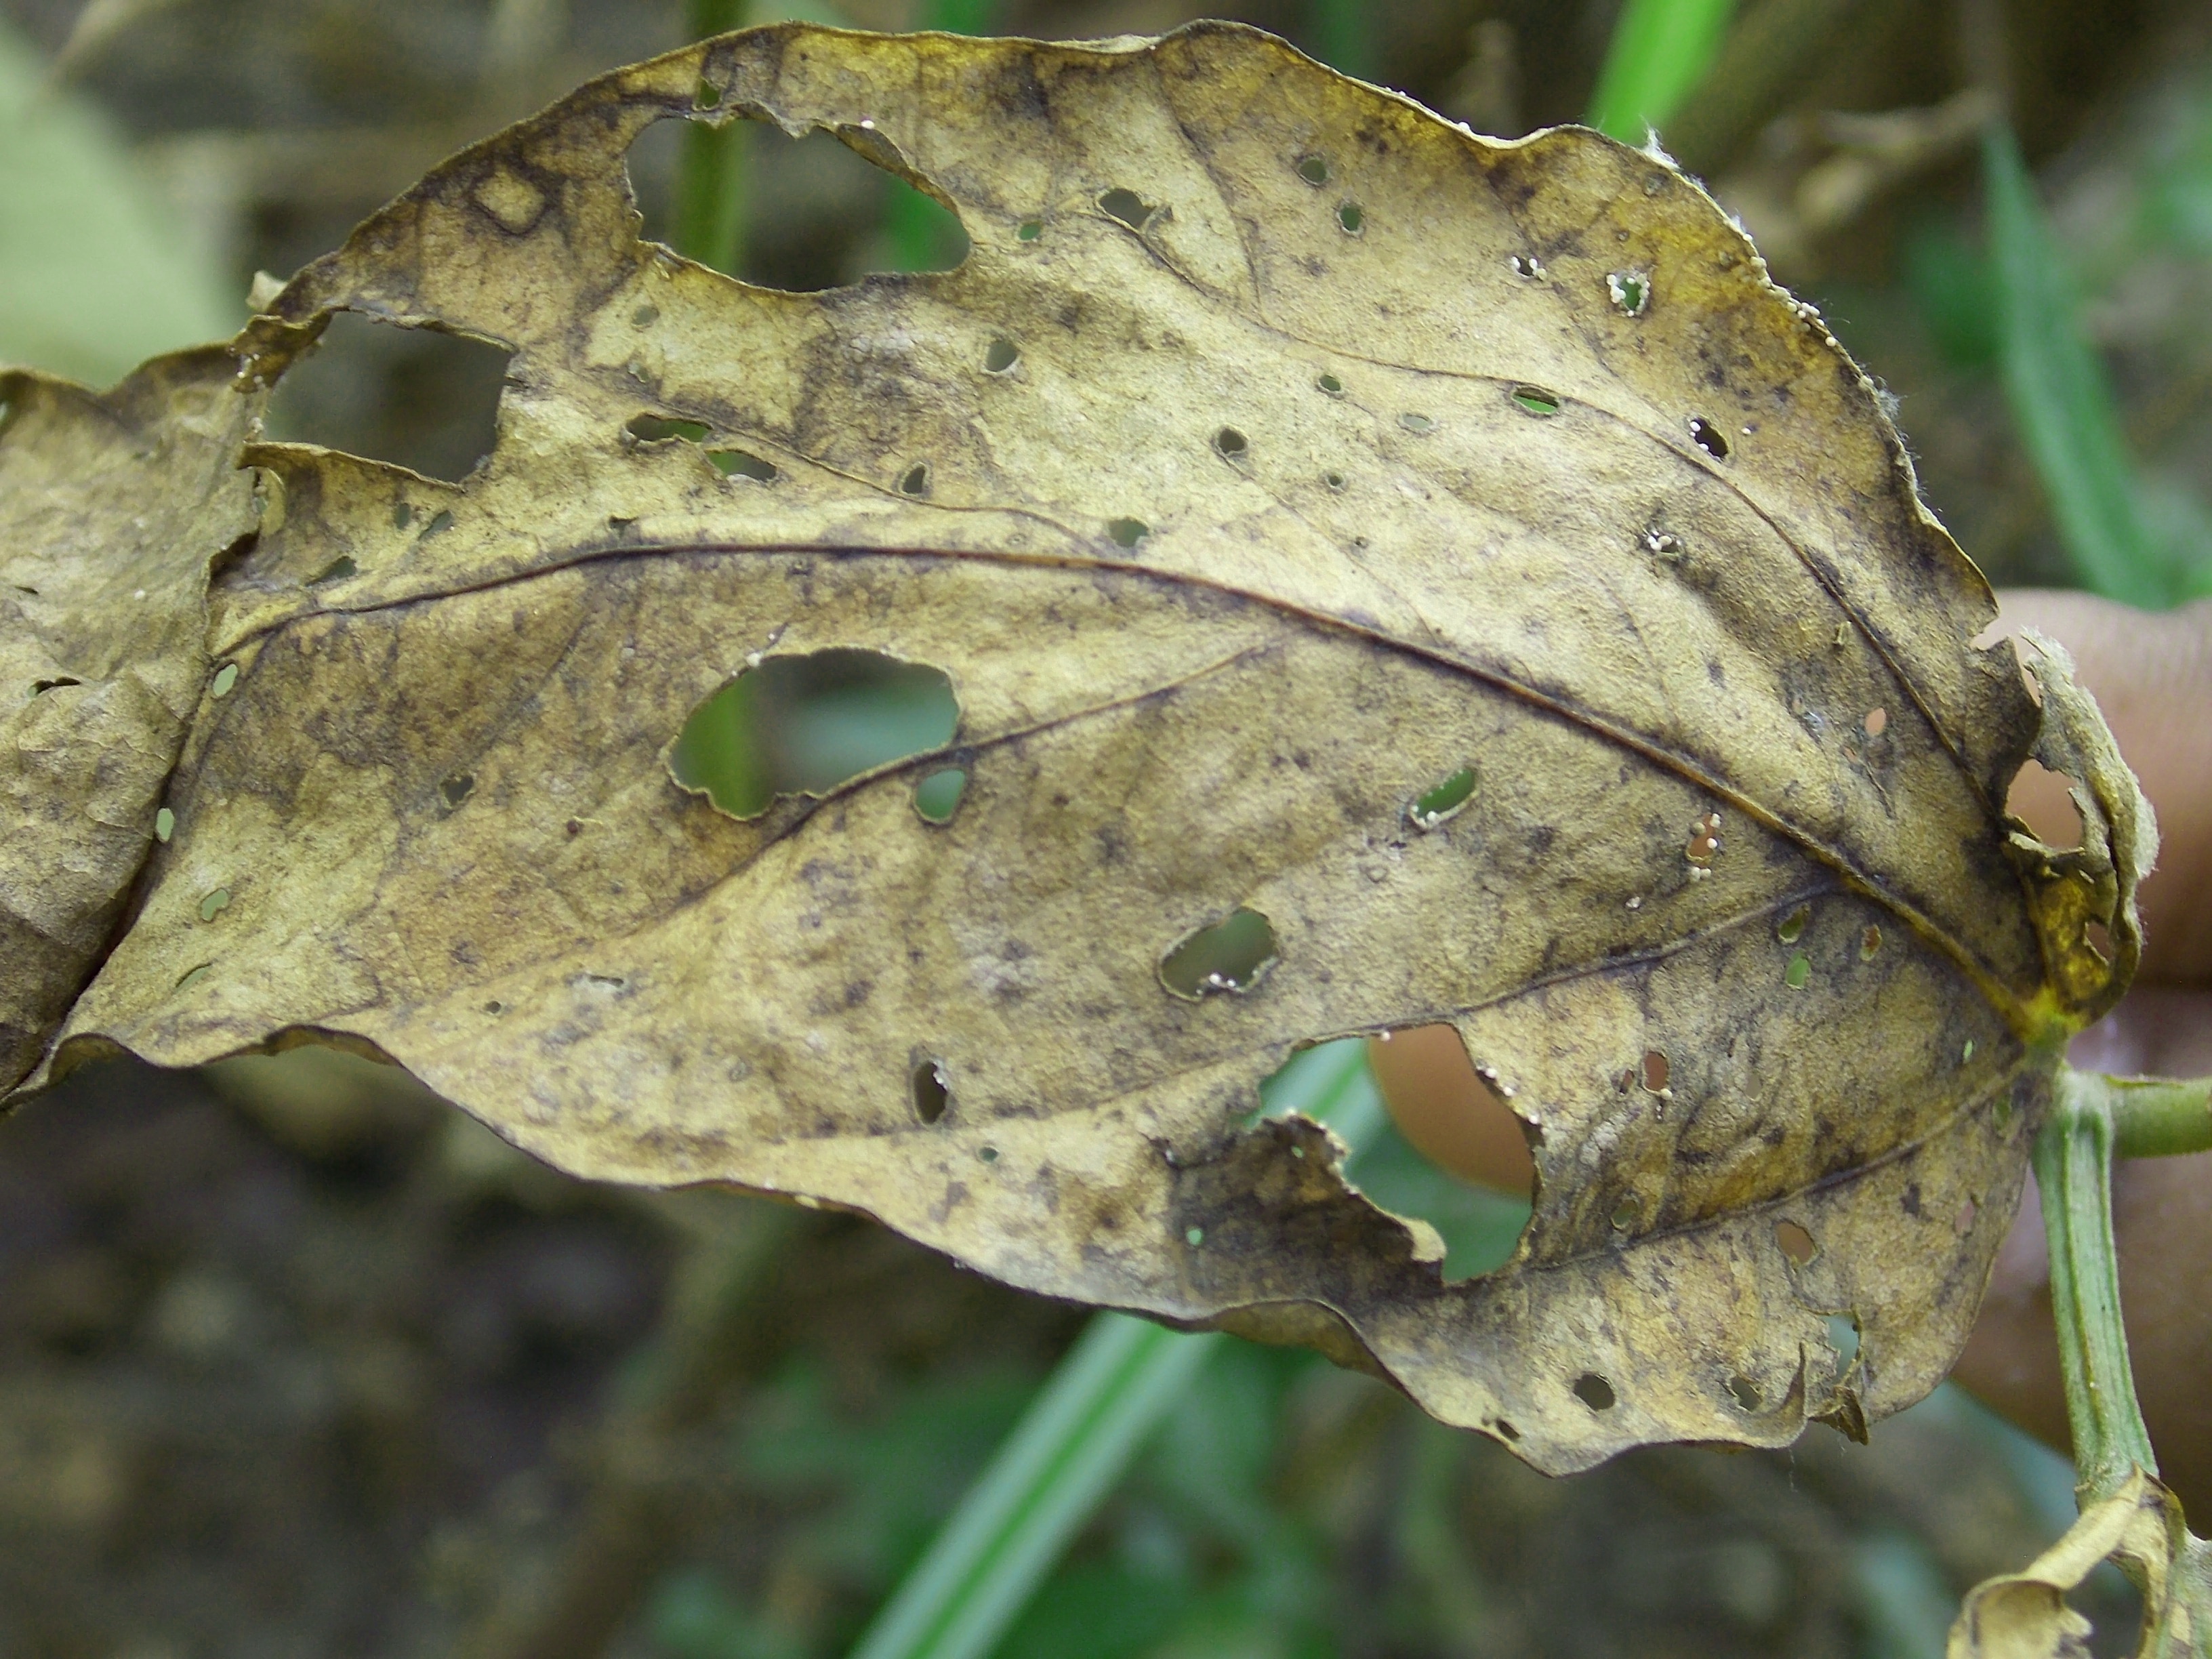
Label: Disease